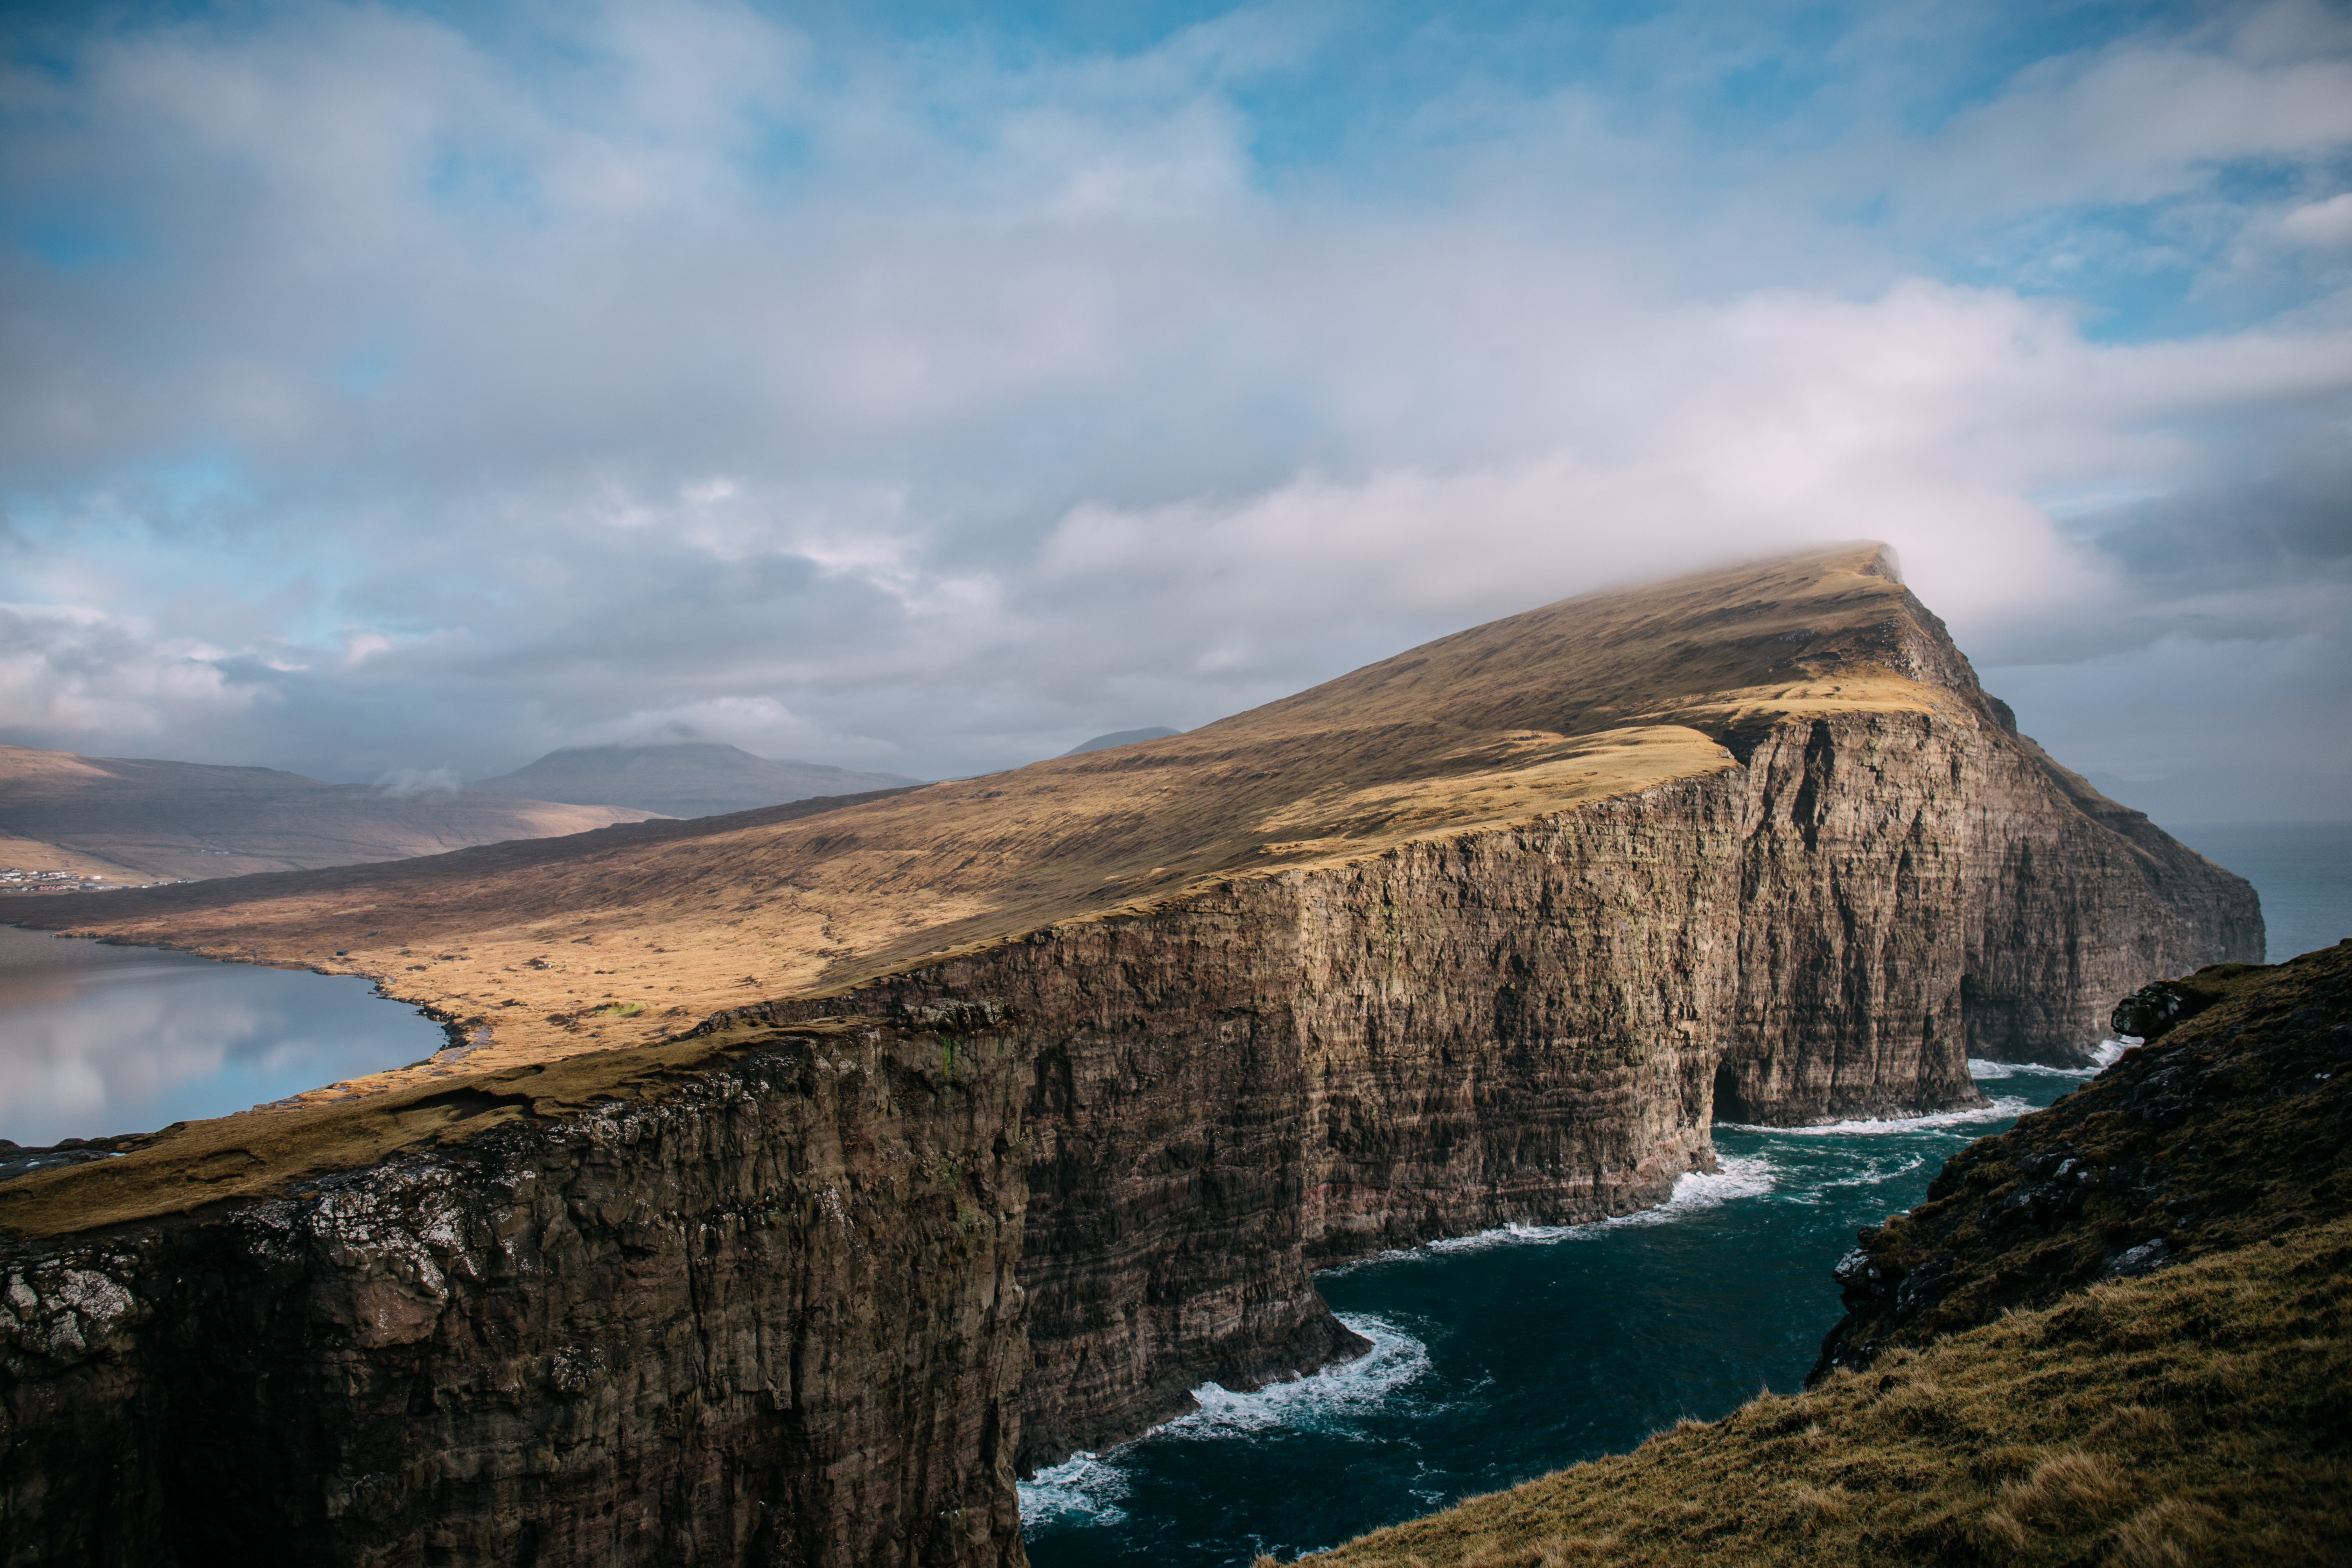
landscape, sea, coast, water, nature, rock, ocean, mountain, cloud, sky, hill, lake, vacation, cliff, reflection, bay, fjord, reservoir, terrain, body of water, geology, loch, cape, landform